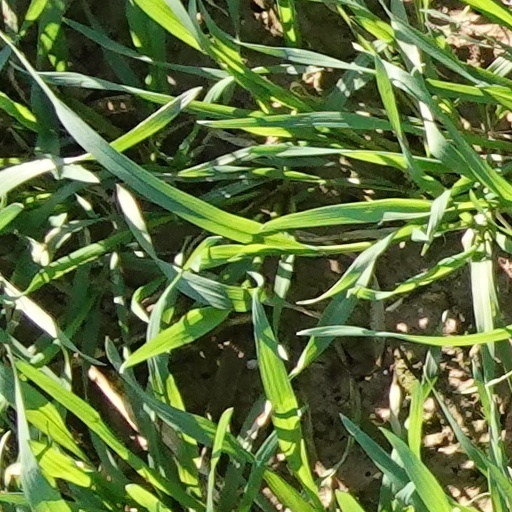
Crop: wheat